Randolph, Tennessee

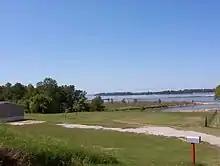
Mississippi River at Randolph (2008)

The surface soil in the Randolph area is composed mostly of silt loam of different qualities and at different stages of erosion. About 15% of the surface soil consists of "Adler silt loam" with a slope of 0–1%, found in the frequently flooded plains at Randolph. About 20% of the soil is severely eroded "Memphis silt loam" with 12–25% slopes, and ca. 35% of the soil consists of "Memphis silt loam" with 20–40% slopes. Less than 8% consists of moderately eroded "Memphis silt loam" with slopes from 1–5%. The remaining surface soil is composed of other silts, sands or clays, including "Robinsonville fine sandy loam" (ca. 6%) and "Tunica clay" (ca. 1.5%). Approximately 1.5% of the area is covered by water. The parent material of the "Memphis silt loam" is Pleistocene loess. Loess is a fine-grained, slightly coherent, silty, windblown sediment. Eroded loess consists of extremely fine, sandy particles and forms silt in environments that provide sufficient moisture of the soil, usually caused by occasional flooding or precipitation. Soil derived from eroded loess is sometimes also referred to as loess.